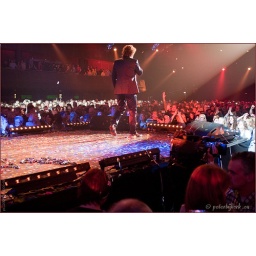
TV registratie van de Top 2000 in Concert - editie 2009Heineken Music Hall AmsterdamRadio 2 en Ned. 3 - NPS